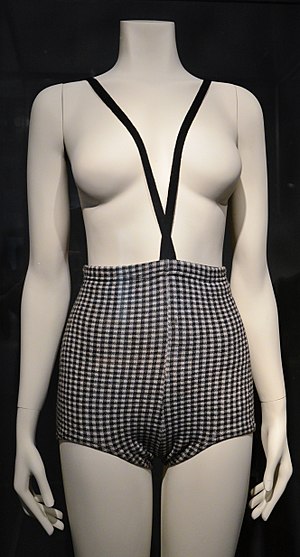
Rudi Gernreich / Karriere / Monokini
En Monokini
Rudi Gernreich var en østrigsk-født amerikansk modedesigner og bøsseaktivist der introducerede den topløse monokini-badedragt i 1964. Han havde en lang, ukonventionel og stilskabende karriere inden for modedesign. Han flygtede som 16 årig til USA på grund af truslen fra nazisterne.